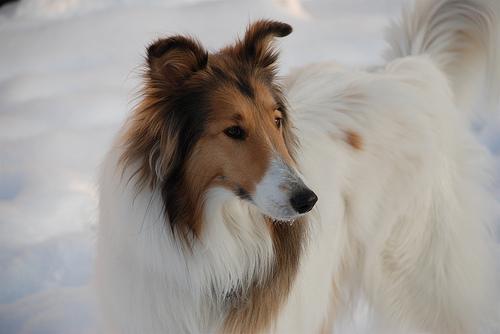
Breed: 227-n000094-collie